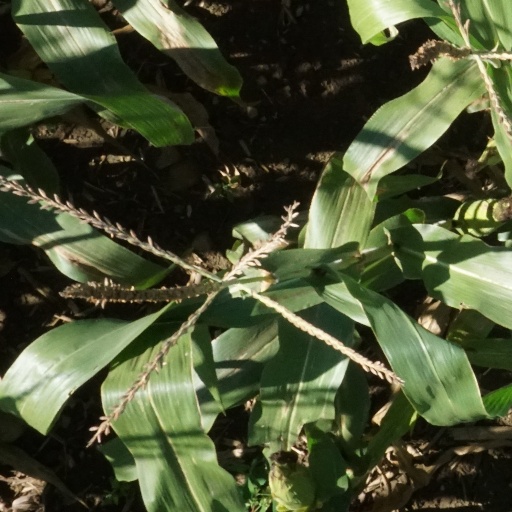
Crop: maize; corn